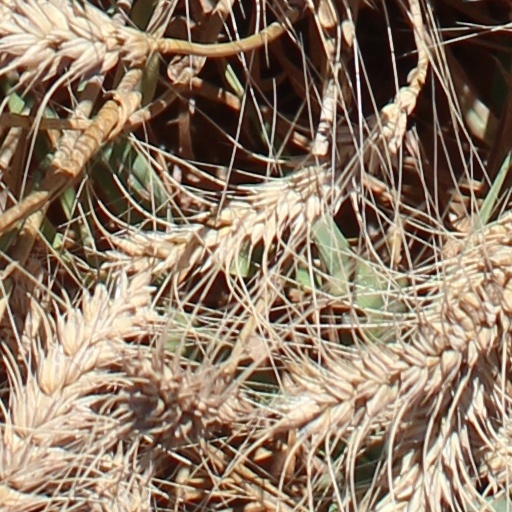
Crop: wheat